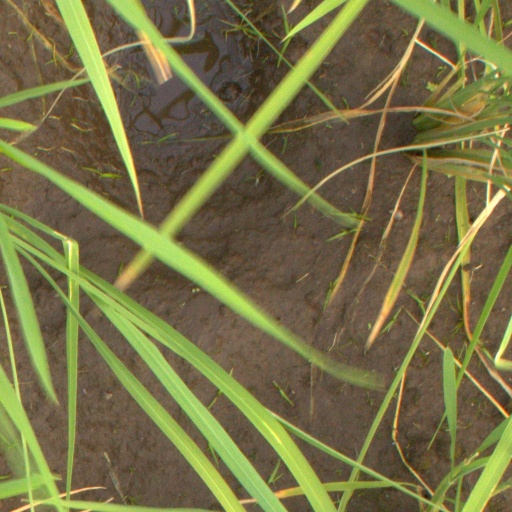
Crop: rice